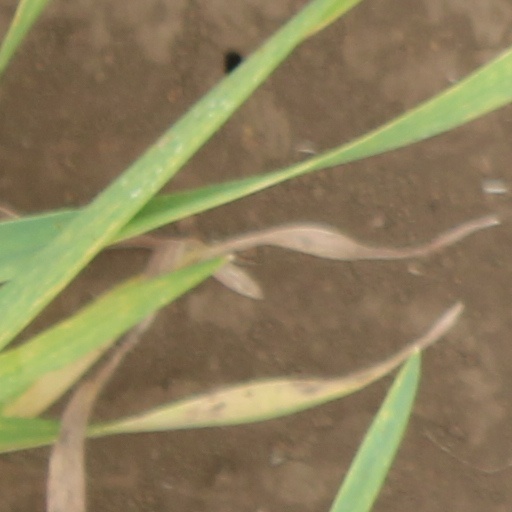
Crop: wheat